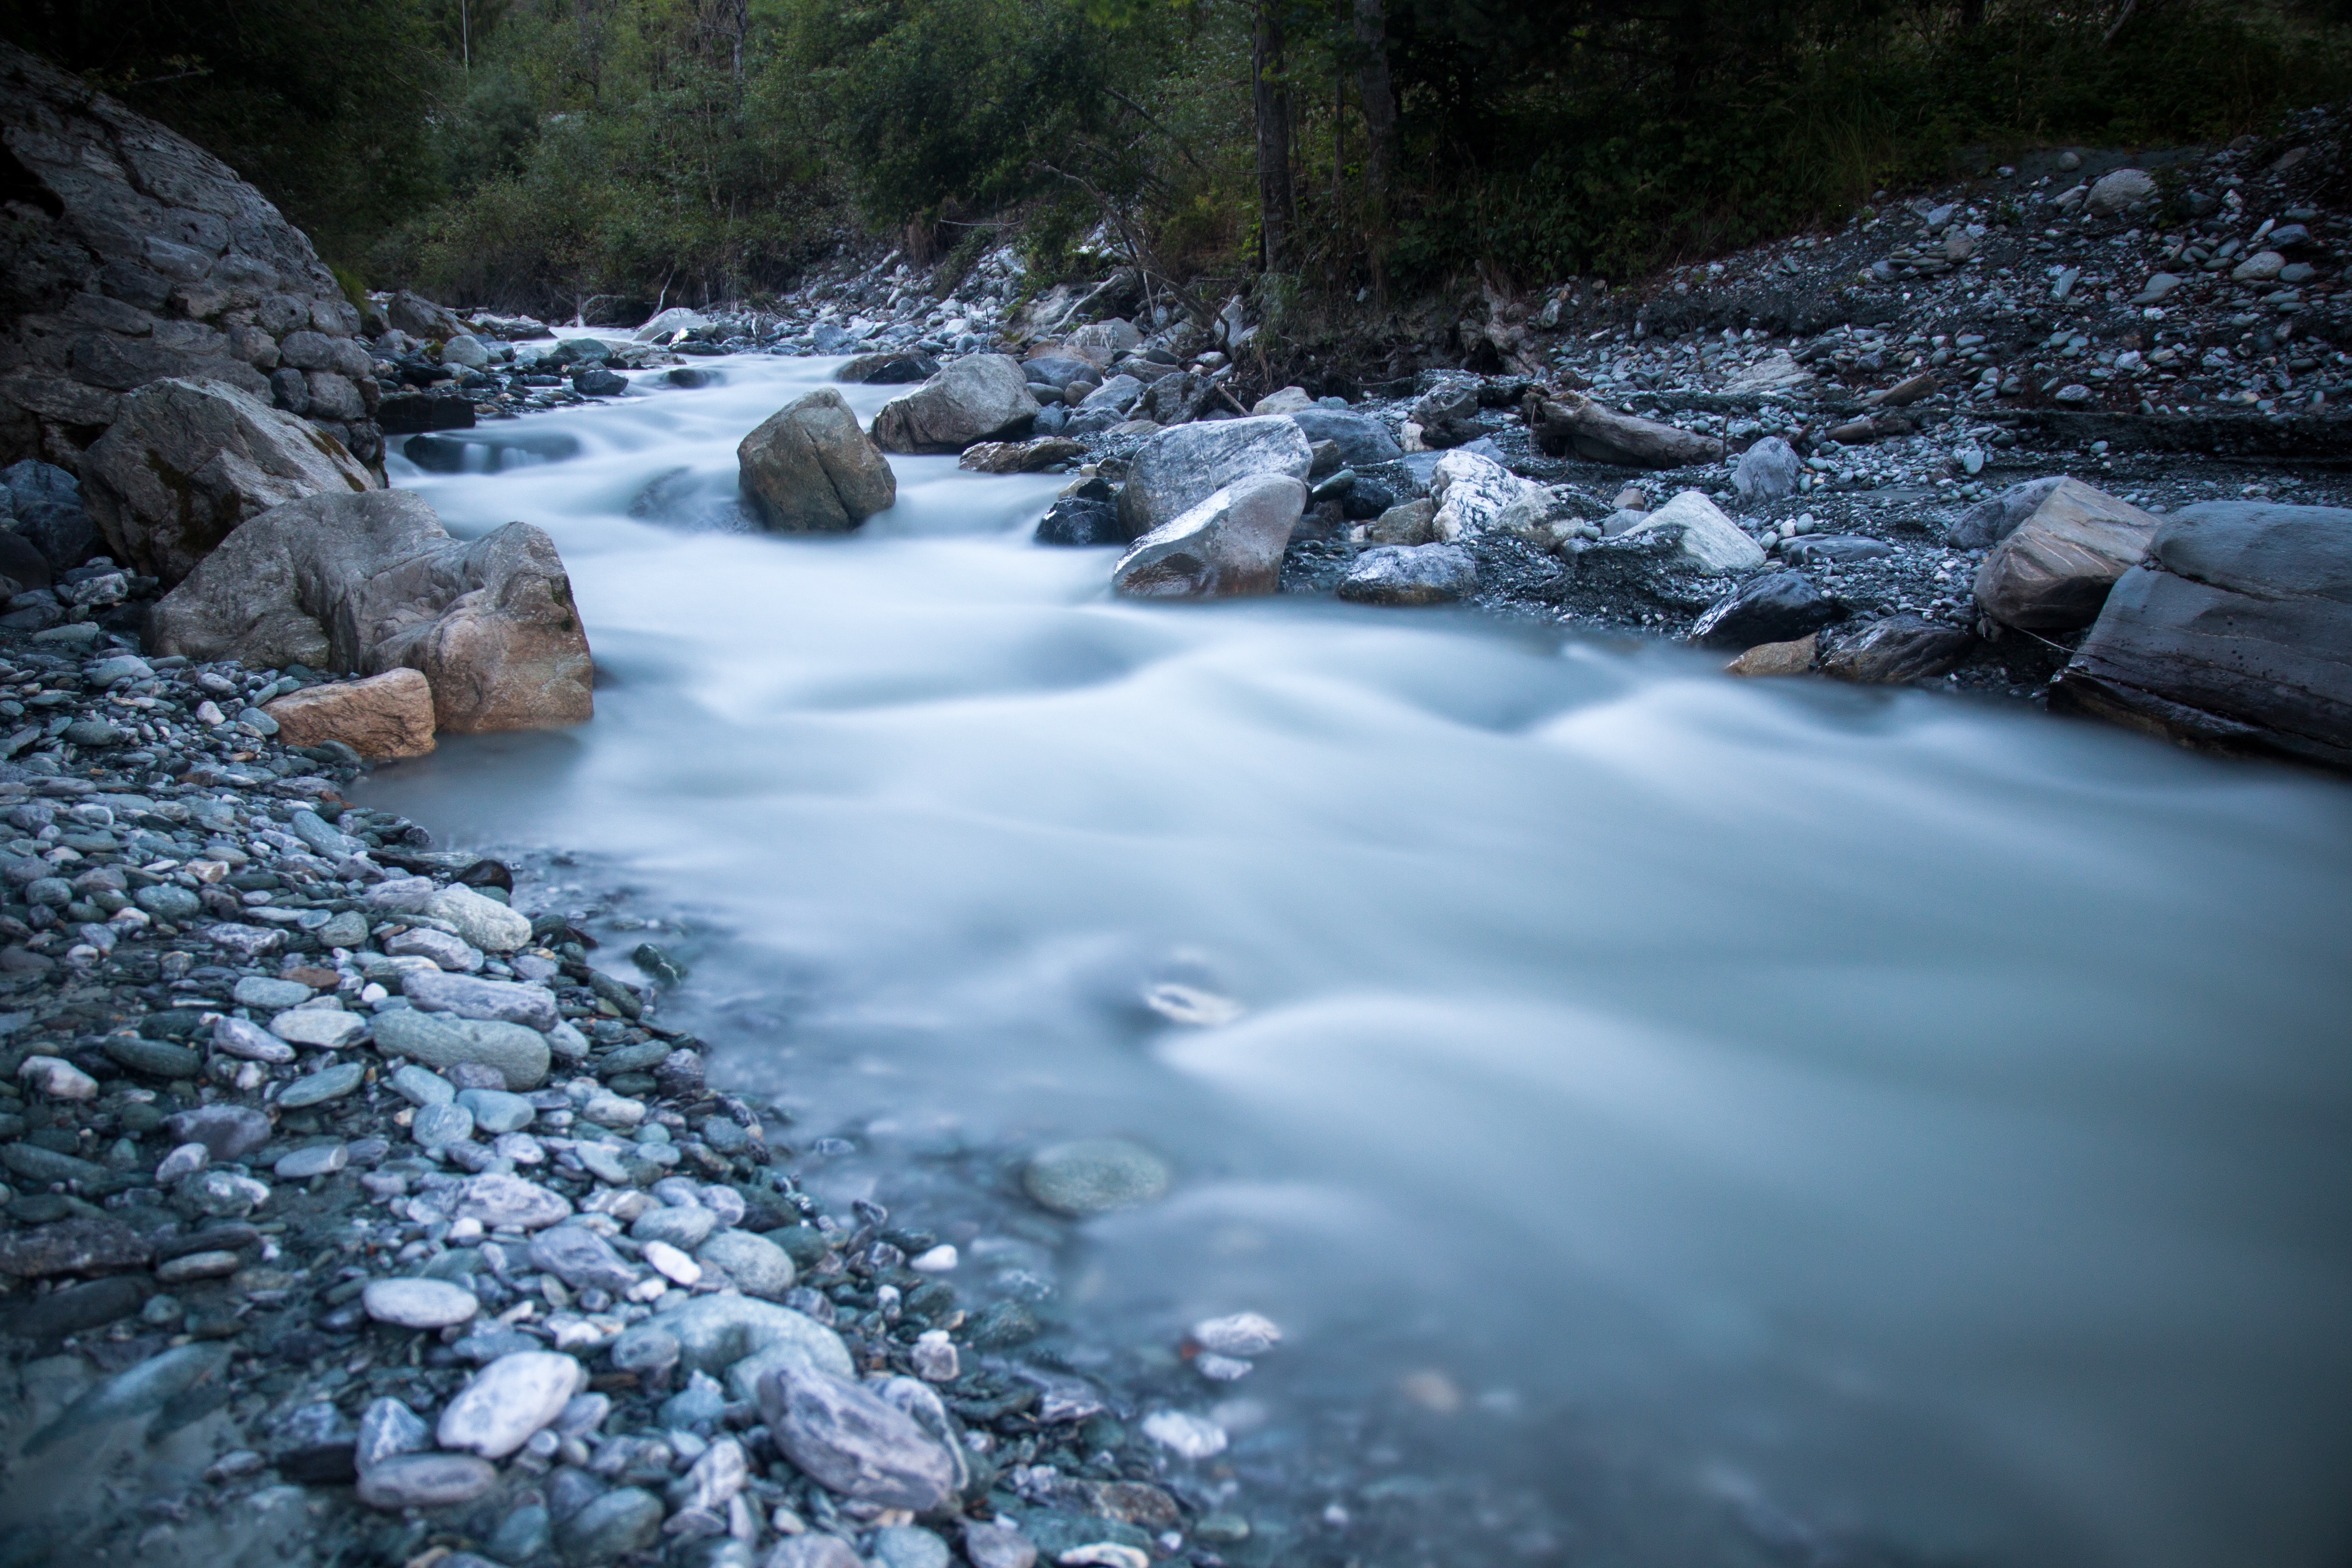
landscape, water, nature, rock, waterfall, creek, wilderness, river, stream, brook, autumn, rapid, body of water, water feature, watercourse, landform, geographical feature